Geopolitics

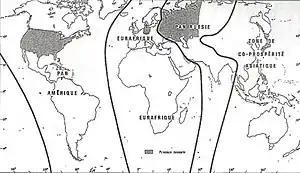
Division of the world according to Haushofer's pan-regions doctrine

Friedrich Ratzel (1844–1904), influenced by thinkers such as Darwin and zoologist Ernst Heinrich Haeckel, contributed to 'Geopolitik' by the expansion on the biological conception of geography, without a static conception of borders. Positing that states are organic and growing, with borders representing only a temporary stop in their movement, he held that the expanse of a state's borders is a reflection of the health of the nation—meaning that static countries are in decline. Ratzel published several papers, among which was the essay "Lebensraum" (1901) concerning biogeography. Ratzel created a foundation for the German variant of geopolitics, "geopolitik". Influenced by the American geostrategist Alfred Thayer Mahan, Ratzel wrote of aspirations for German naval reach, agreeing that sea power was self-sustaining, as the profit from trade would pay for the merchant marine, unlike land power.